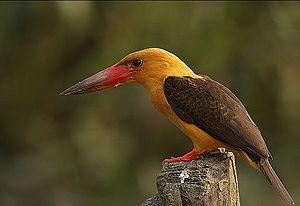
Le Martin-chasseur à ailes brunes est une espèce d'oiseaux de la famille des Alcedinidae.